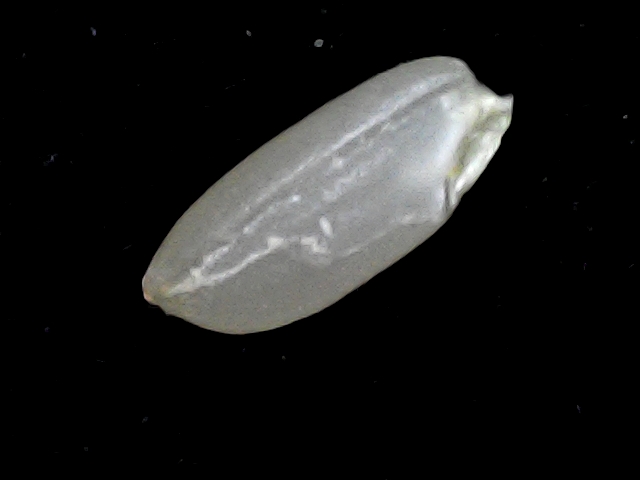
Rice variety: BD39